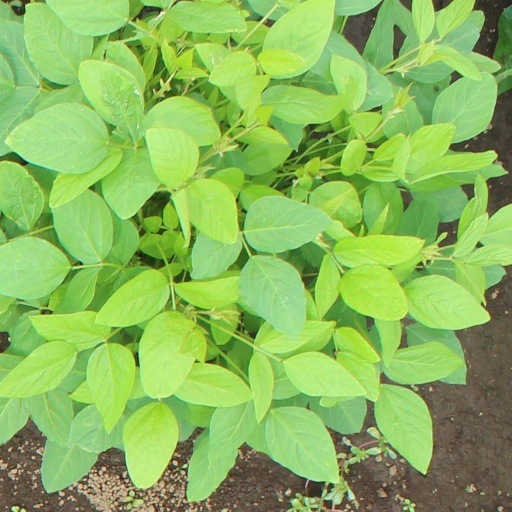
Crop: soybean